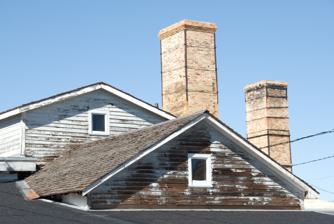
Building: Claybank Brick Plant
Country: Canada
Year built: 1914
National historic site in Saskatchewan, Canada Claybank Brick Plant Location Elmsthorpe No. 100 , Saskatchewan , Canada Coordinates 50°01′49″N 105°13′11″W / 50.03028°N 105.21972°W / 50.03028; -105.21972 Established 1912-13 Visitors Open by appointment Website Claybank Brick The Claybank Brick Plant National Historic Site , located near Claybank, Saskatchewan at the foot of the Dirt Hills in the RM of Elmsthorpe No. 100 , was an operational brick manufacturing plant from 1914 to 1989. Bricks manufactured at the site have been used to construct prominent Canadian buildings such as the Bessborough Hotel in Saskatoon and the Chateau Frontenac in Quebec City . The site was designated as a National Historic Site in 1996 and remains one of Canada's greatest examples of early twentieth century industrialism. National Historic Site of Canada in Saskatchewan Claybank Brick Plant National Historic Site of Canada Claybank Brick Plant National Historic Site Claybank Brick Plant Claybank Brick Plant National Historic Site Show map of Saskatchewan Claybank Brick Plant Claybank Brick Plant (Canada) Show map of Canada Coordinates: 50°00′54″N 105°07′52″W / 50.0149°N 105.1311°W / 50.0149; -105.1311 Country Canada Province Saskatchewan Rural Municipality Elmsthorpe Founded 1912 Designated National Historic Site 1994 Designated Provincial Heritage Property 1998 Time zone Central Standard Time Postal code S0H 0W0 Highway Highway 339 History The land around the Claybank Brick Plant National historic Site has been inhabited by various First Nations groups for thousands of years. While they undoubtedly hunted and gathered in the area, it is also very probable that they utilized the rich clay deposits of the area to produce clay pottery and other tools. Despite a long history of human occupation in the area, it was not until fairly recently, the late nineteen century, that recent European settlers in the area discovered the valuable clay deposits, recognized their economic importance and begun to utilize them on an industrial scale. 1886 - Discovery: Thomas McWilliams, a homesteader from the Moose Jaw River area, was the first to recognize the economic potential of the clay found in hills of this area. He discovered the clay one day in 1886 while out looking for lost cattle and picking Saskatoon berries . Thomas travelled to Moose Jaw to the land titles office to lay claim to the clay-rick land. He later moved his family to the new homestead. Near the same time, he sought permission from the federal government to mine the refractory clay on his land. This is the first official record of the Claybank clay deposits. Over the next, almost twenty years, Thomas minded and sold clay to the Wellington White brick plant in Moose Jaw. 1904 - Partnership: In 1904, Thomas entered into a formal partnership with the Moose Jaw Fire Brick and Pottery Company. As a result, the company acquired Mr. McWilliam's original homestead plus other nearby clay deposits. Despite the investment and exceptional quality of the clay, a lack of infrastructure and the distance to consumer markets, made the endeavour unprofitable as Moose Jaw was over 50 km away and the clay had to be hauled by horse and wagon. That, however, was about to change. 1910 - Development: In 1910, the Canadian Northern Railway came to the area and overnight, the problem of lack of access to markets was resolved. A spur line from the main rail line at Claybank was constructed and plans were immediately made to build a new coal-fired brick plant. In 1912, the Moose Jaw Fire Brick and Pottery Company bought out Tom McWilliams' remaining shares and transformed itself into Saskatchewan Clay Products. The new plant, begun in 1912, was completed in 1914 however, because of the economic difficulties related to World War I , it was forced to cease operations until 1916. 1916 - Re-organization: The Dominion Fire Brick and Clay Products Ltd. was the result of a company re-organization in 1916. The plant was immediately pressed back into service. The newly re-branded and re-energized company expanded its product line to include face brick and specialized fire brick. These new innovate products helped the company survive the immediate post-war years as the expansion of railways and industrialization following the war, meant high demand for the company's products. The development of the specialized product line also helped the company survive the Great Depression, to such an extent that by 1938 the Claybank brick plant was the busiest in the province. During World War II demand for the company's specialized refractory bricks, used in Corvette warships, ensured its prosperity, while face brick production also continued. In post-war years the Claybank brick plant continued to prosper and by 1950 it was the largest clay plant in Saskatchewan. 1954 - Foreign Control: In 1954 the plant was bought by the Alberta-based, Redcliffe Pressed Brick, who renamed the company, Dominion Fire Brick and Clay Products. The following year, controlling interest in the plant was transferred to A.P. Green Fire Brick Company of Mexico, Missouri . The company, one of North America's leading producers of refractory products, modernized the plant's operations, including converting six of the ten coal-fired kilns to natural gas. Despite these improvements the plant began experiencing financial difficulties in the mid-1950s as a result of the decline in the demand for locomotive brick as railways converted to diesel locomotives . In the 1960s, the company also discontinued production of its famous face brick. While the conversion of the kilns to natural gas offered several advantages, it had proved devastating to the demand for Claybank face brick as the coal-fired kilns had given the brick its colour - colour that was lost with natural gas. In 1962 A.P. Green gained complete control of the Claybank brick plant but the company continued to operate under the name Dominion Fire Brick and Clay Products until December 31, 1970. 1971 - Decline: In 1971 the plant became a subsidiary of A.P. Green Refractories (Canada) Ltd. This limited the plant's prospects and appears to have hastened the plant's financial decline. Dwindling markets for refractory bricks, changing technology, the plant's outmoded equipment and corporate downsizing all contributed to the closure of the 75 year old plant in 1989. 1989 - Heritage Property: With the closure of the plant in June 1989 the Government of Saskatchewan decided to designate the plant as a provincial heritage site. A.P. Green donated the brick plant, machinery and equipment to the Saskatchewan Heritage Foundation in 1992. In 1994 the plant was declared a national historic site and in 1998 the Claybank Brick Plant was officially designated as Provincial Heritage Property. The Claybank Brick plant has been conserved as a part of Saskatchewan's industrial heritage with its official announcement 29 June 1997 as a National Historic Site of Canada by Minister of Canadian Heritage Sheila Copps . $2 million for the conservation and presentation of the Brick Plant by Claybank was contributed jointly between Federal and Provincial Government funding departments. In 2015, the Saskatchewan Heritage Foundation partnered with the Prince's Charities Canada and the Prince's Regeneration Trust, philanthropic organizations established by the Prince of Wales , to undertake a review of the operations at Claybank Brick Plant National Historic Site. Products Face Brick: The Claybank Plant produced a distinctive brick that was used in many prominent buildings across Canada including the Château Frontenac in Quebec City , the Delta Bessborough in Saskatoon , the Gravelbourg Cathedral, in Gravelbourg and many courthouses and public buildings throughout Saskatchewan. The face brick  was produced until the 1960s before being discontinued. Fire Brick: Claybank is home to deposits of a rare form of refractory clay that has exceptional heat resistant qualities. The rare fire brick produced from this clay, since the 1920s, have been used in fireplaces and furnaces as well as having lined the fire boxes of CN Rail and CP Rail locomotives and the boilers Corvette warships produced during the Second World War . So good was the fire brick produced at Claybank at insulating against extreme heat that it was used in the construction of the NASA rocket launch pads at Cape Canaveral , Florida . Geology Nestled in the Dirt Hills of southern Saskatchewan, the Claybank Brick Plant used clay from the nearby Massold Clay Canyons. The Dirt Hills, the result of Pleistocene glacial action, overlay the Whitemud Formation . The Whitemud geological formation, formed in the late Cretaceous period and found throughout the plains of southern Saskatchewan, south-eastern and south-central Alberta , is a source of high-quality refractory clay; white kaolinitic and bentonitic clays. Claybank itself is home to two main types of clay; white and grey in colour which possess different properties, valuable in producing bricks for various purposes. Claybank Brick Plant National Historic Site Activities The plant is currently open for tours seven days per week from June to the end of August. Self-guided tours operate all day and special guided tours are available daily at 10:30 and 1:30. In addition, school and group tours are available upon request. The Bunkhouse Café and Gift Shop are located in the interpretive centre where fresh, homemade food and baking can be found, in addition to Saskatchewan souvenirs and local crafts. The Claybank Brick Plant Annual Heritage Event takes place the last Sunday of June. Past events: In 2009 and 2010, the plant was home to the Canada's largest Airsoft event, dubbed Operation: Mason Relic, and will host the event again in 2011. Massold Clay Canyon 3 km Colour Run was held in June of 2018 Massold Clay Canyons The Massold Clay Canyons are a 256-acre historic and wildlife area adjacent to the Claybank Brick Plant. The canyons consist of historic clay bits and nature wildlife areas. In 2001, the Claybank Brick Plant and Historical Society bought the land from Saskatchewan Environment and Resource Management. The ground lays untouched by the farmer's plough and as such, has remained virtually unchanged since the last ice age . There are many plants indigenous to the area and the hills are rich in local prairie wildlife. Hiking is available through the interpretive centre at the Claybank Brick Plant National Historic Site. Gallery Images from around the Claybank Brick Plant National Historic Site and the Massold Clay Canyons near Claybank, Saskatchewan . Massold Clay Canyons Looking west from the bunkhouse Closeup of the plant's roof line Wheelbarrow for bricks Brick press and un-fired bricks View from inside a brick kiln Power system Inside a kiln Exterior of a down-draft kiln Nearby Attractions The Claybank Brick Plant National Historic Site is located in the RM of Elmsthorpe No.100 near the communities of Claybank , Avonlea , Briercrest , and Truax , Saskatchewan. Nearby tourist attractions include; Dunnet Regional Park Long Creek Golf Course Briercrest Museum Avonlea Heritage Museum First Nations ceremonial sites Avonlea Badlands See also List of National Historic Sites of Canada in Saskatchewan List of historic places in rural municipalities of Saskatchewan References